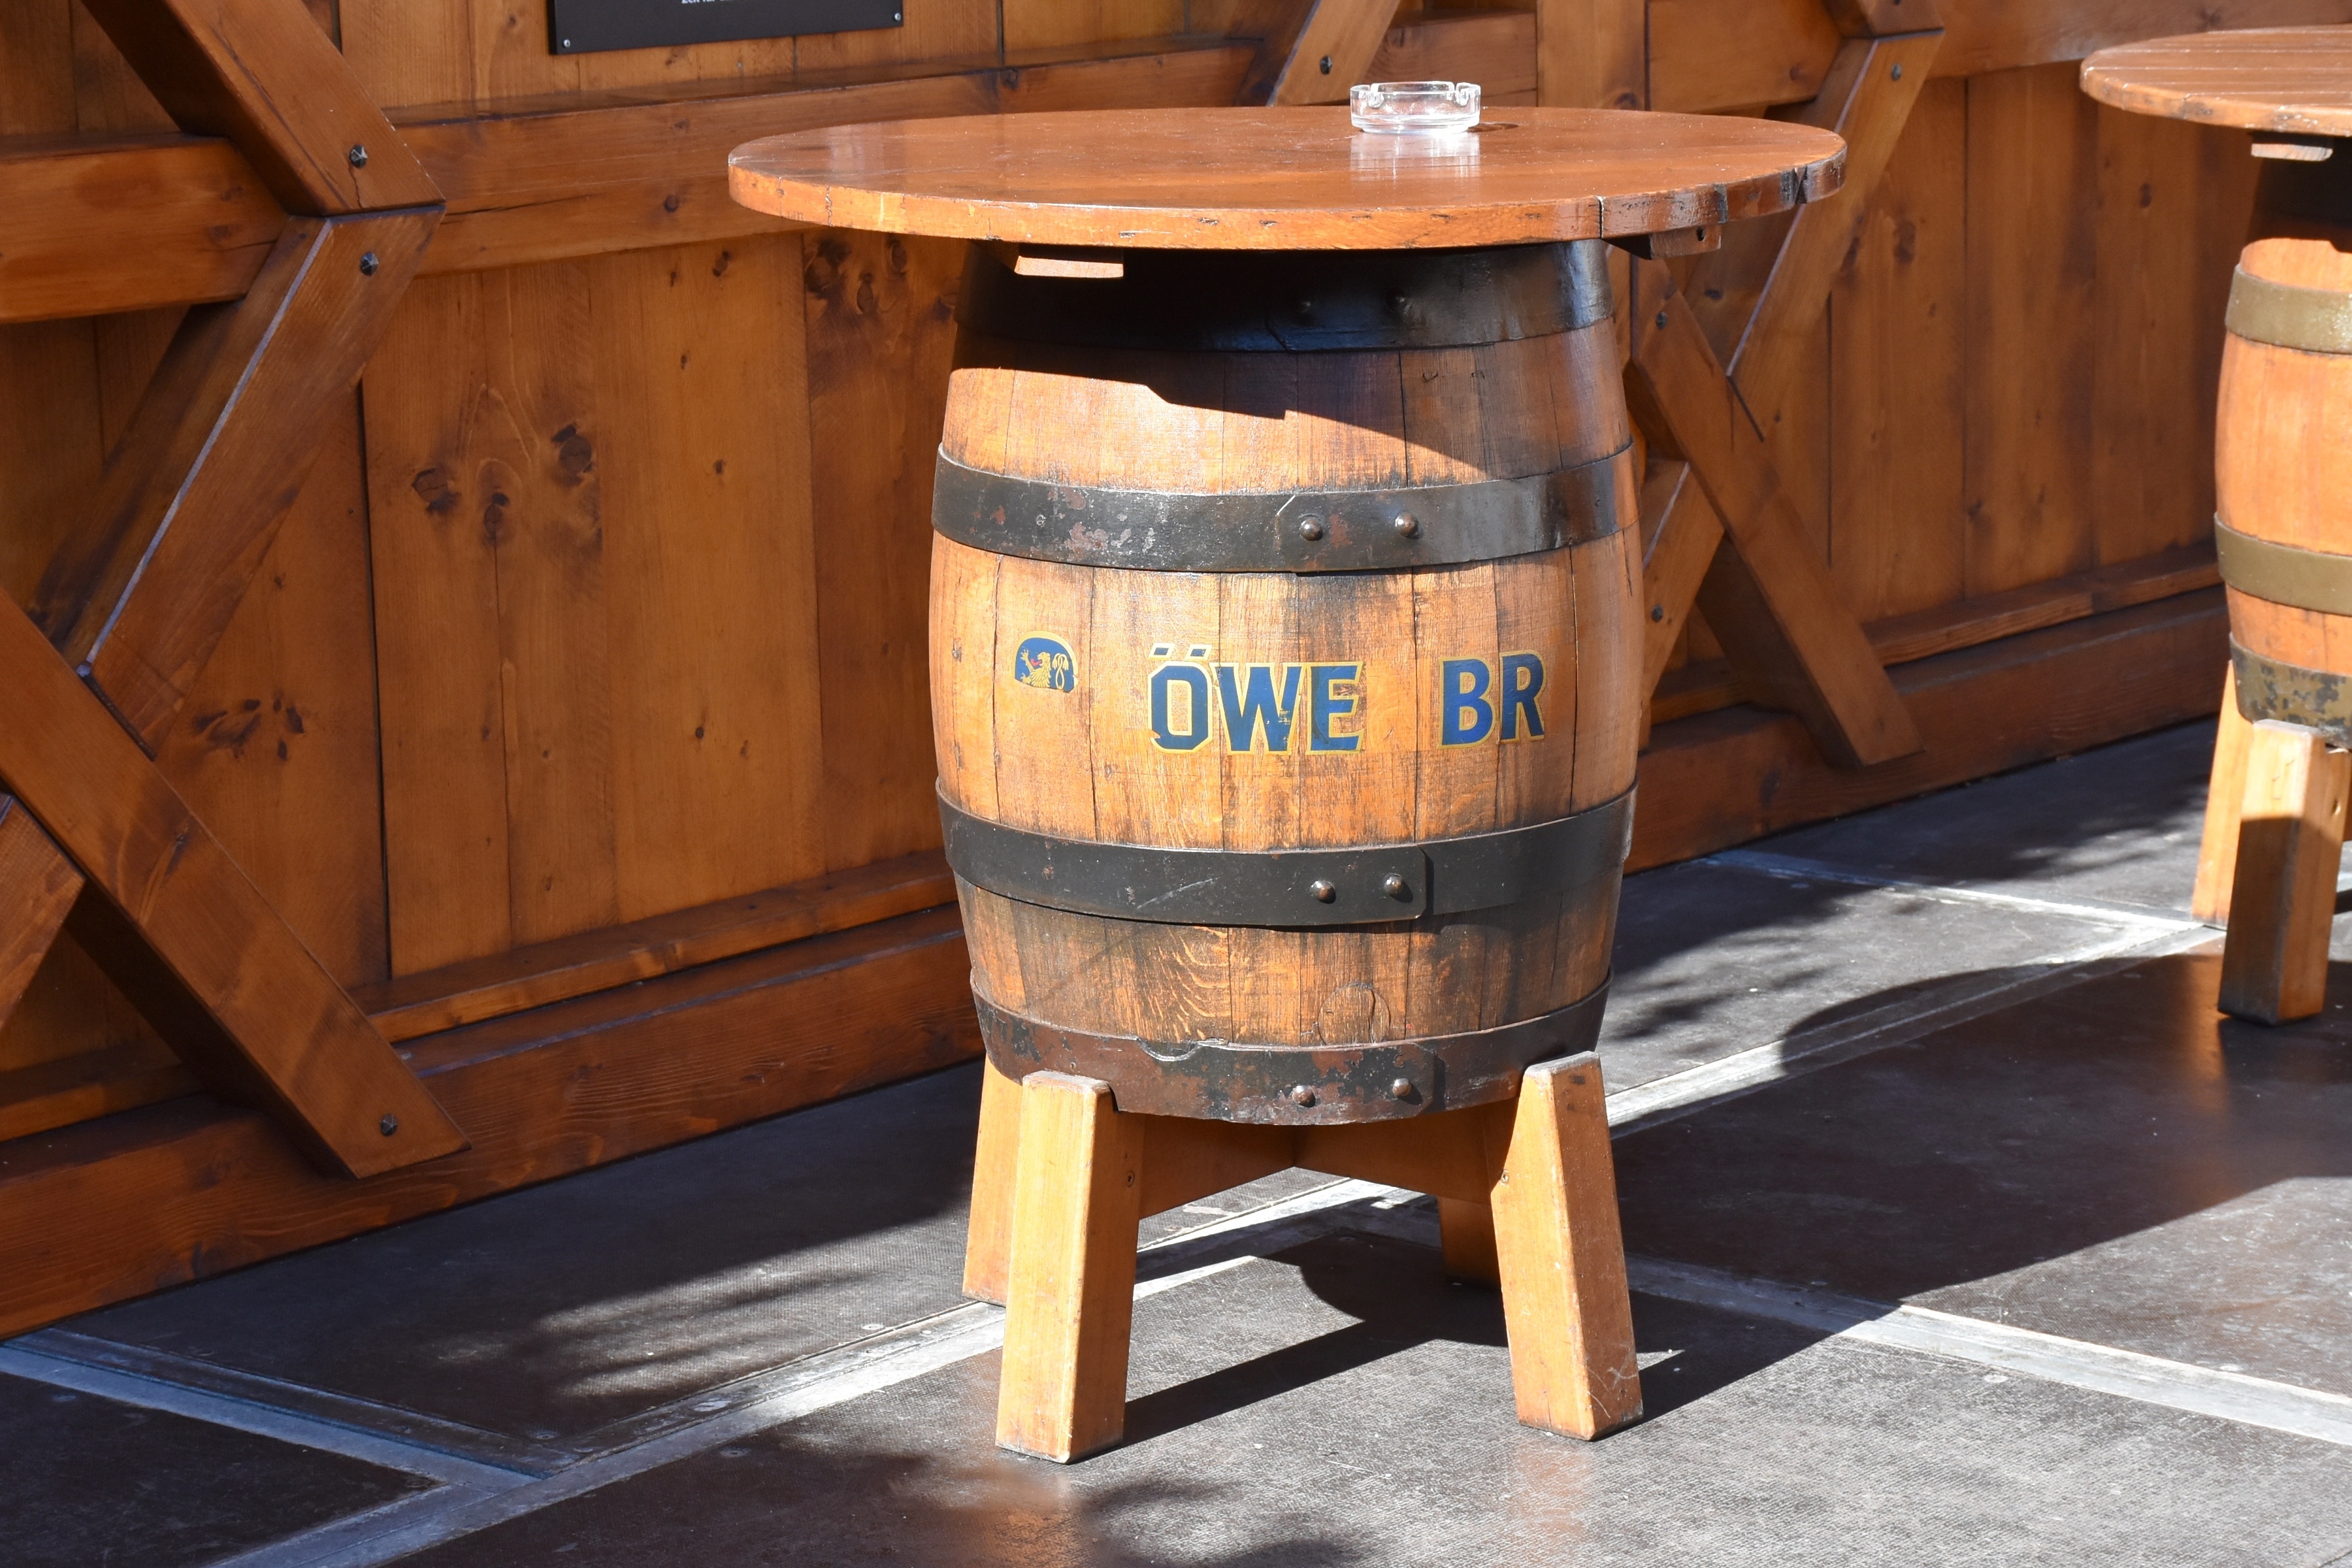
table, wood, drink, furniture, drum, barrel, beer, celebrate, art, wooden barrels, beer keg, man made object